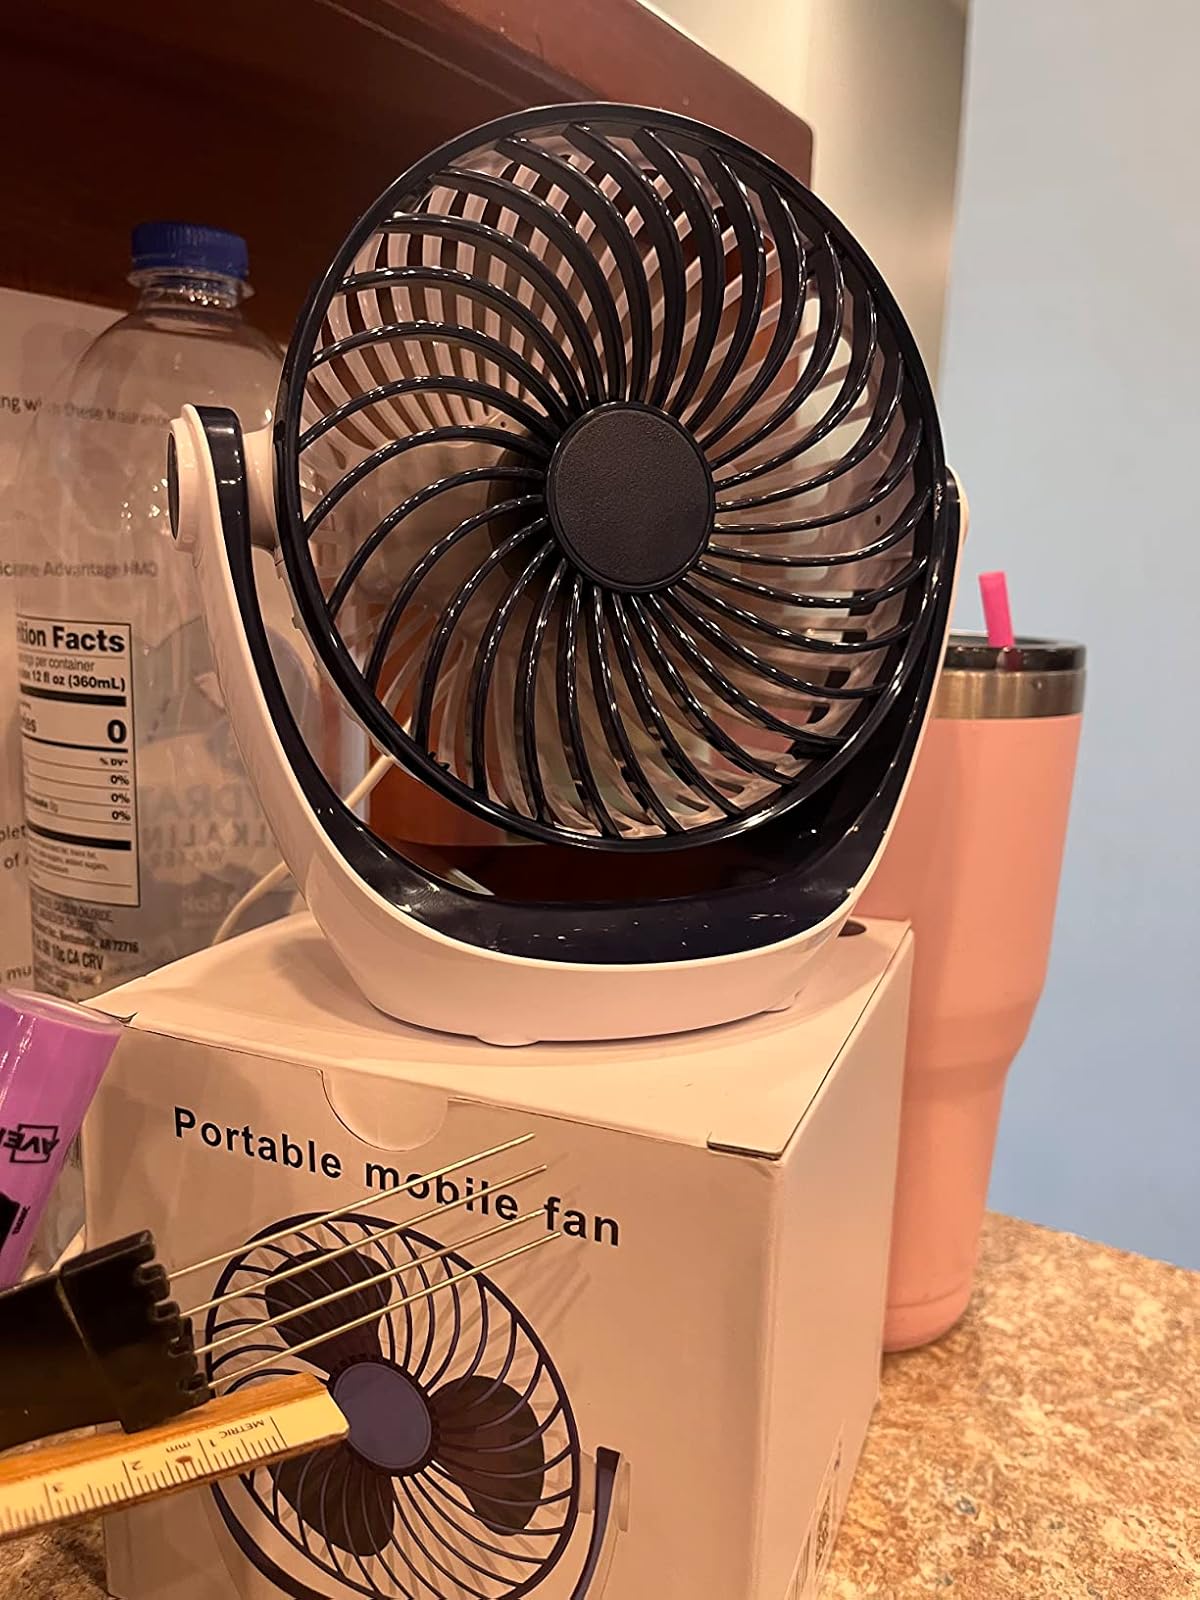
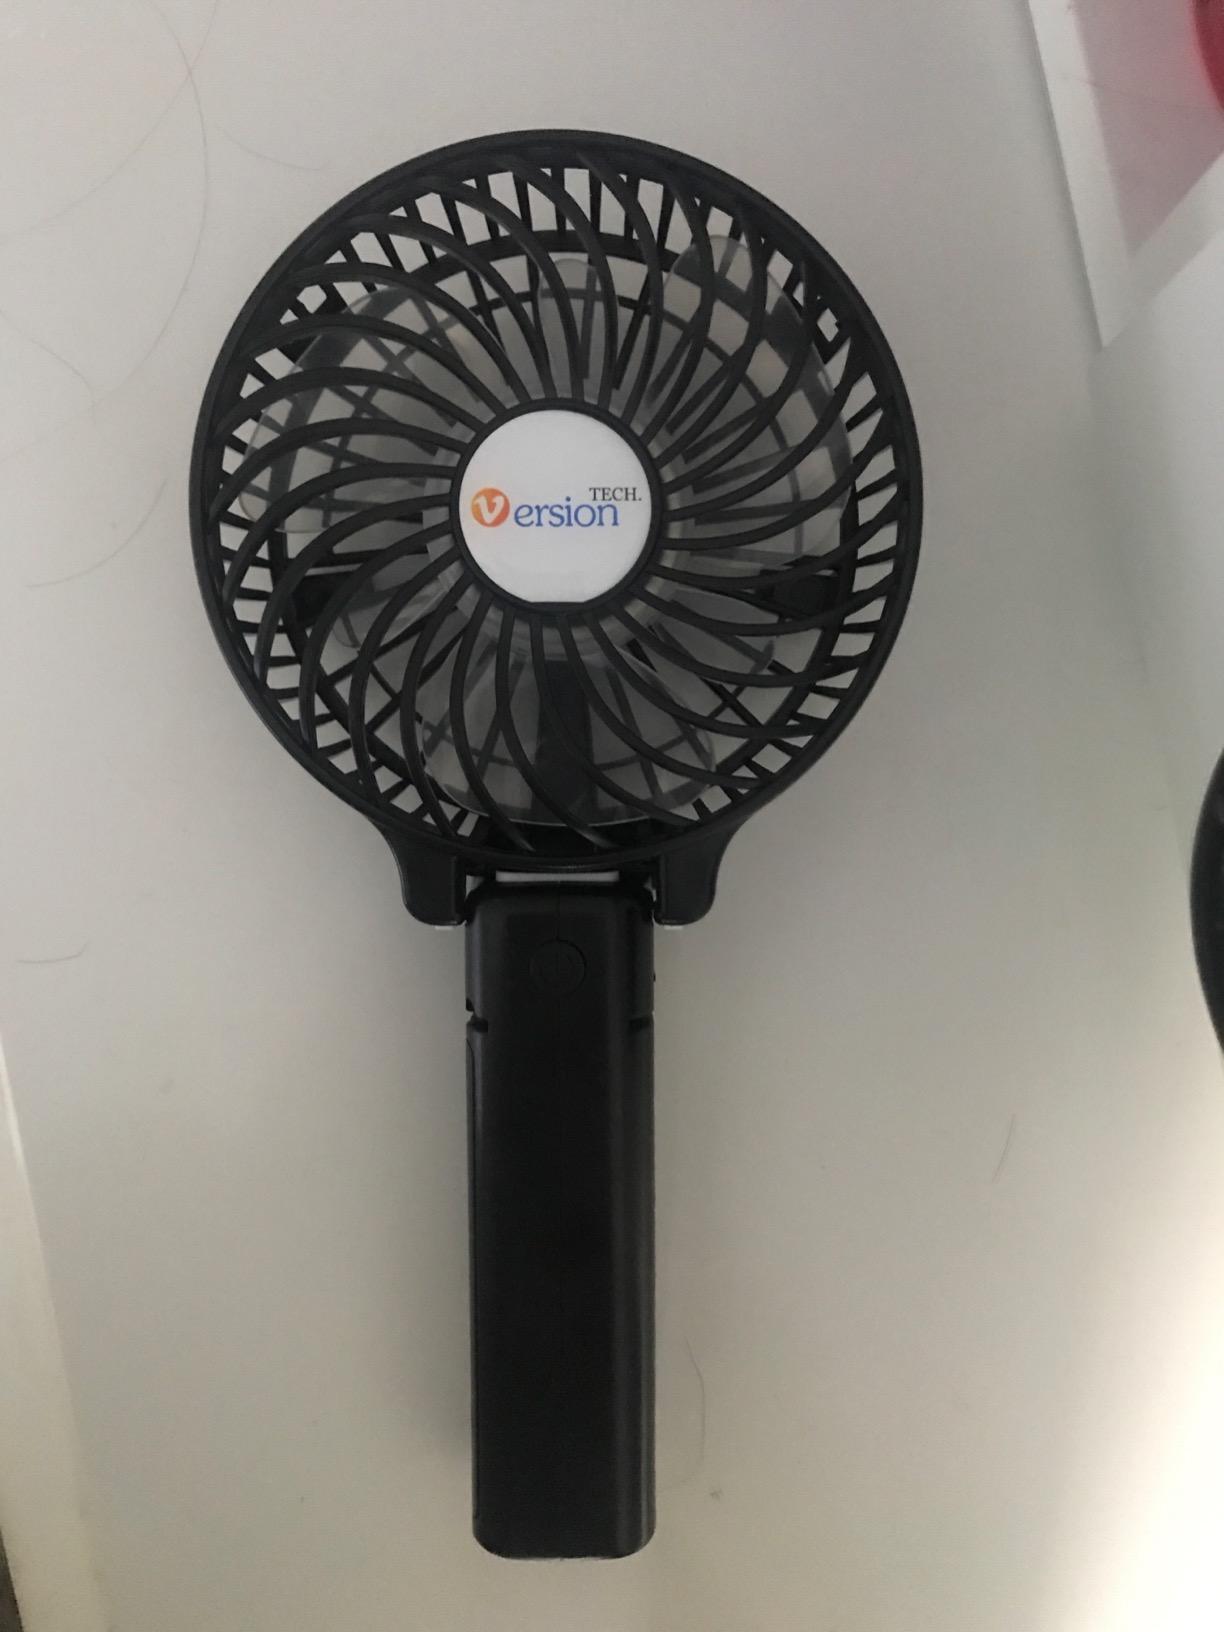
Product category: fan
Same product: no